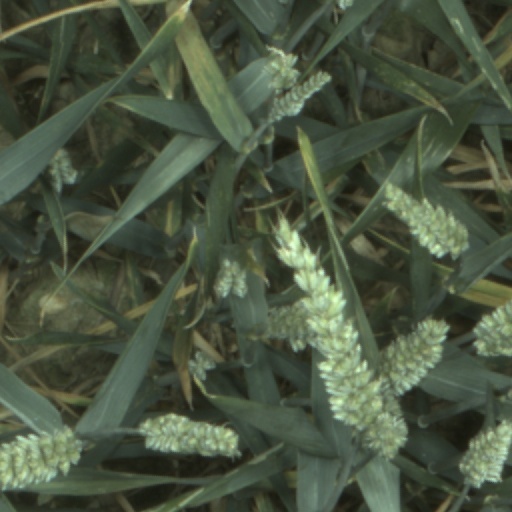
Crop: wheat